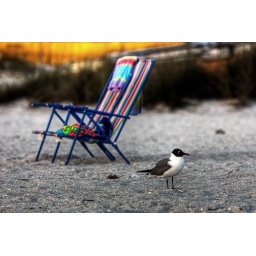
Just a chair and a bird waiting in a sea of cigarette butts.